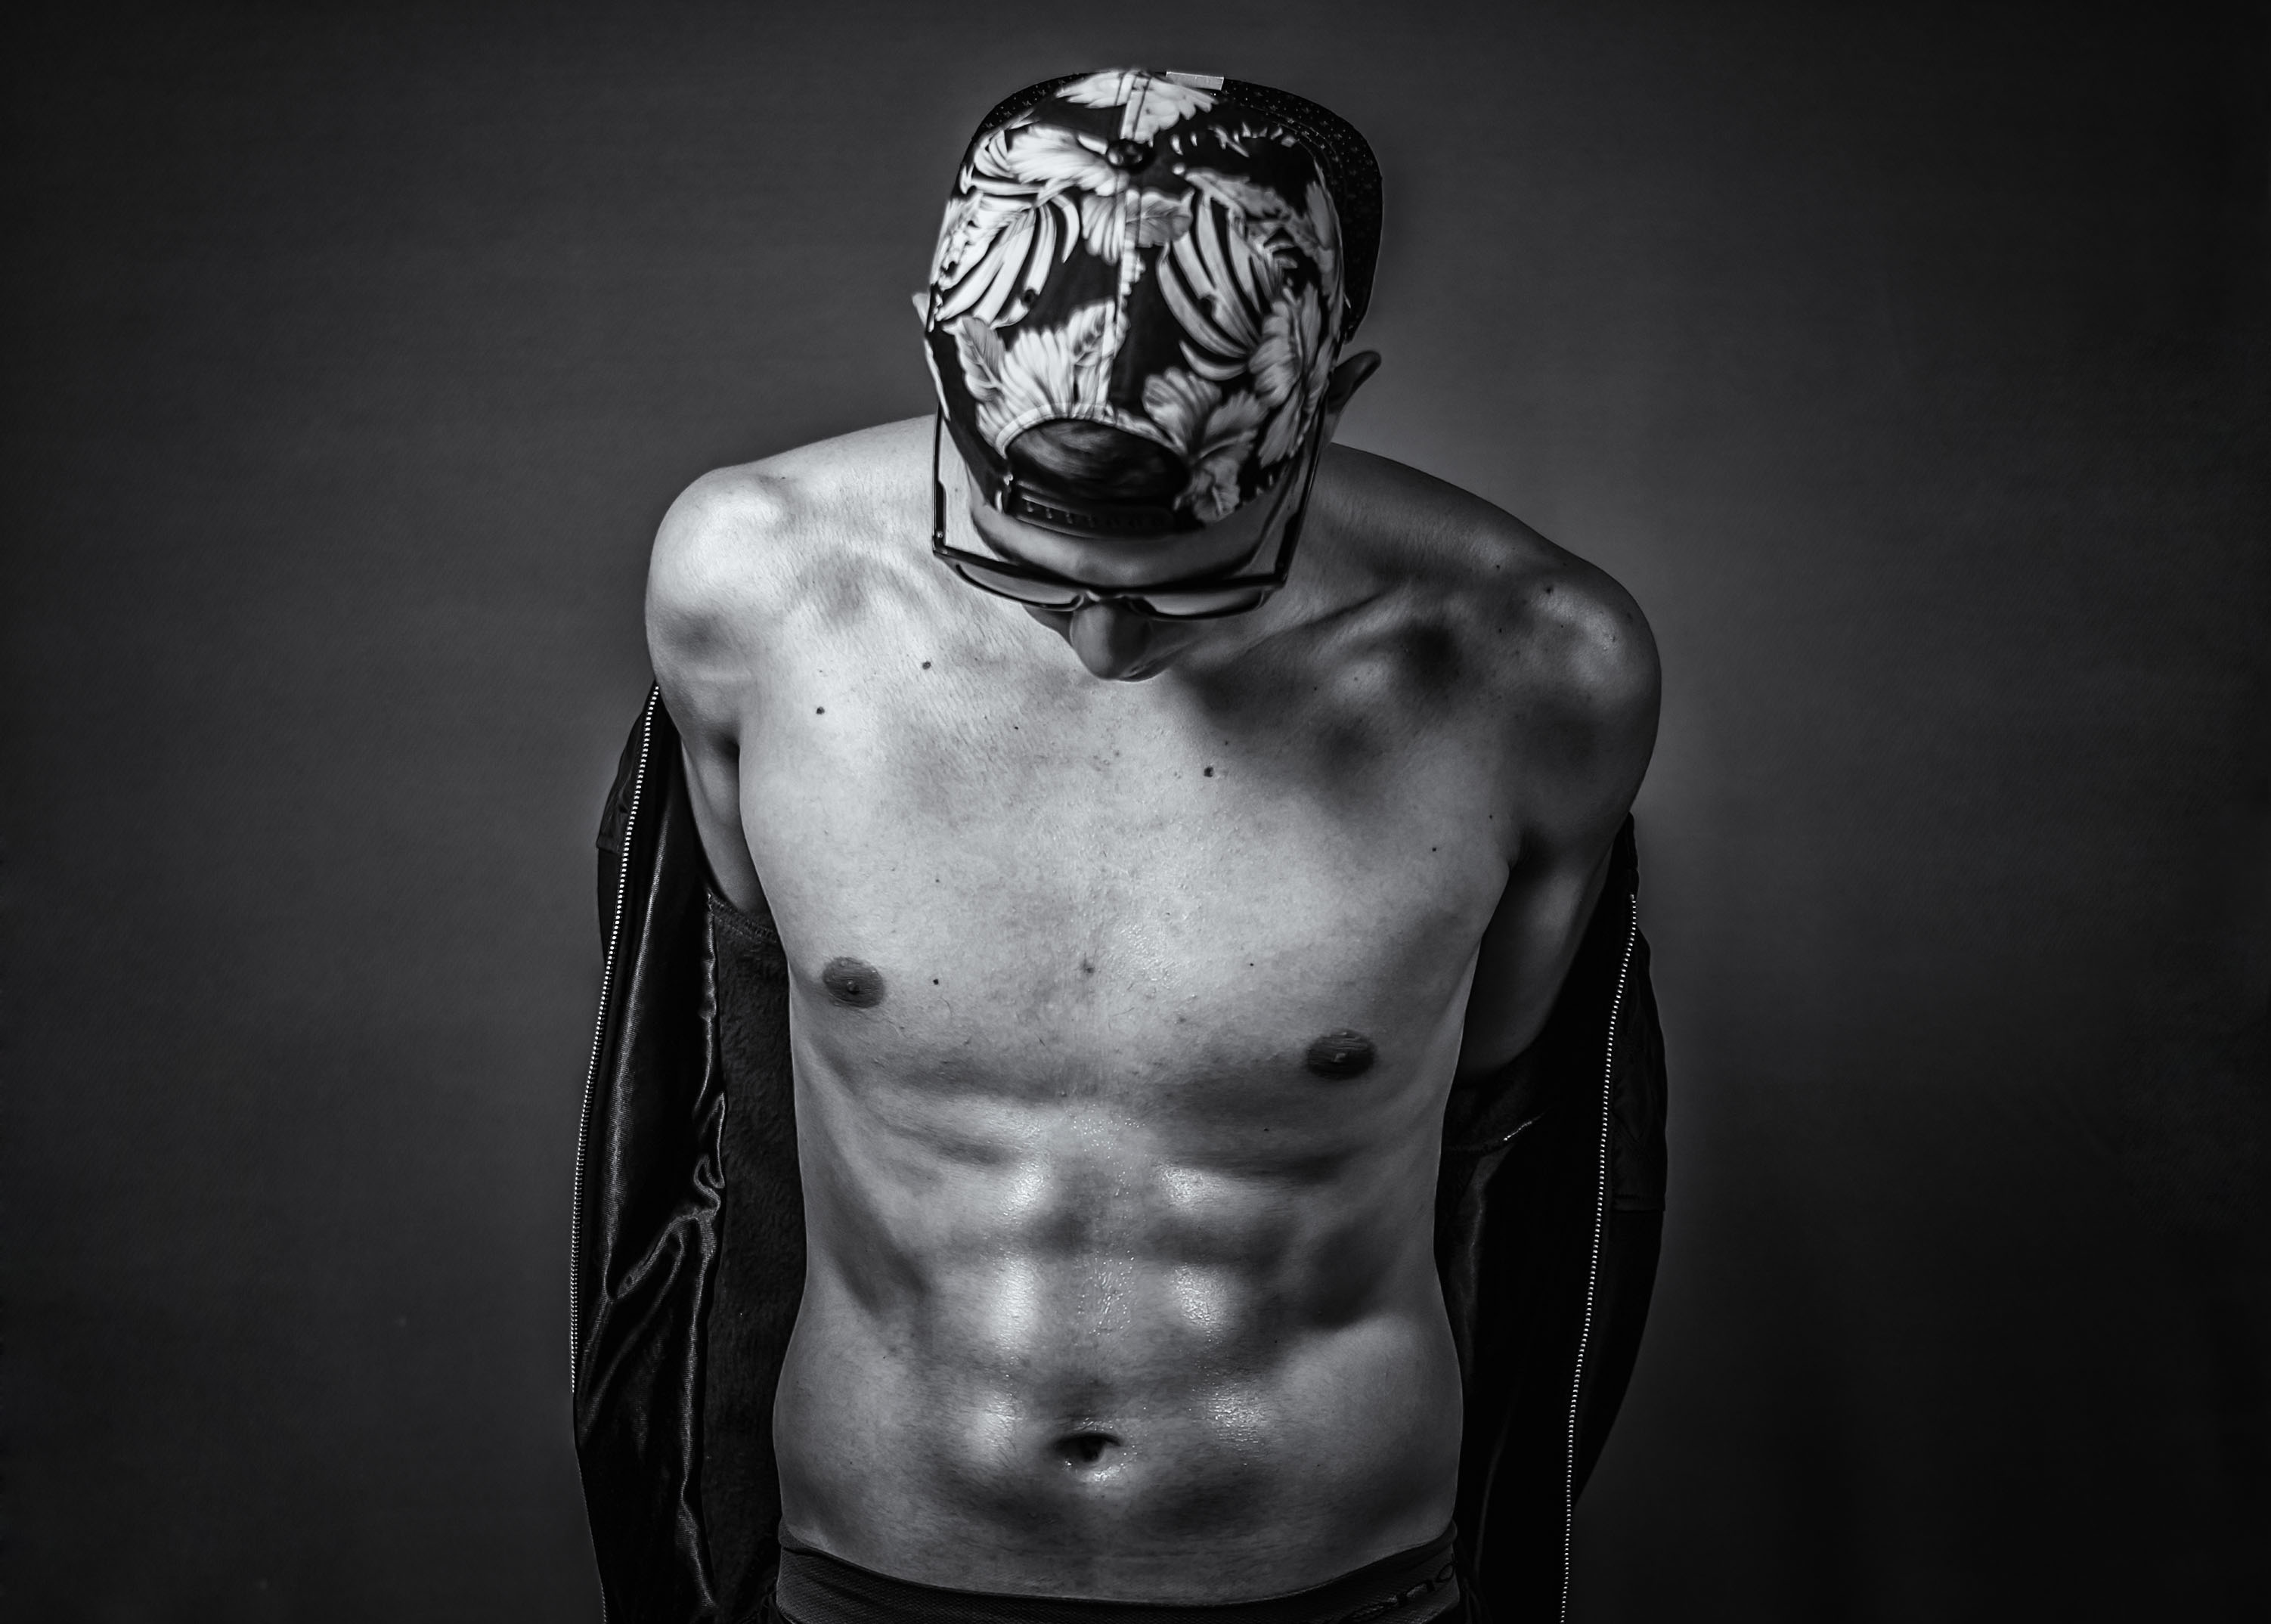
man, person, black and white, white, photography, male, guy, statue, model, darkness, black, monochrome, arm, fitness, muscle, chest, human body, shirtless, sculpture, back, head, body, monochrome photography, barechestedness